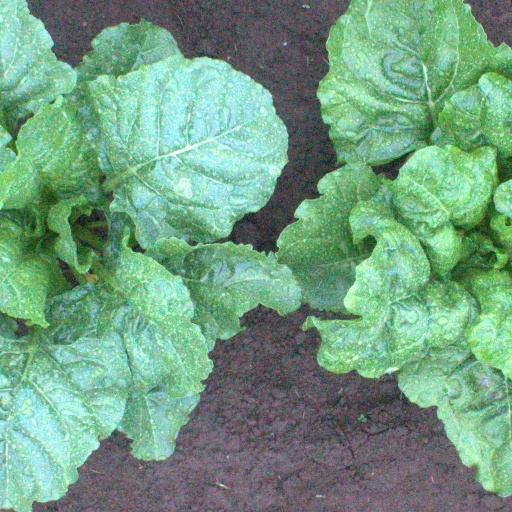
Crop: sugar beet